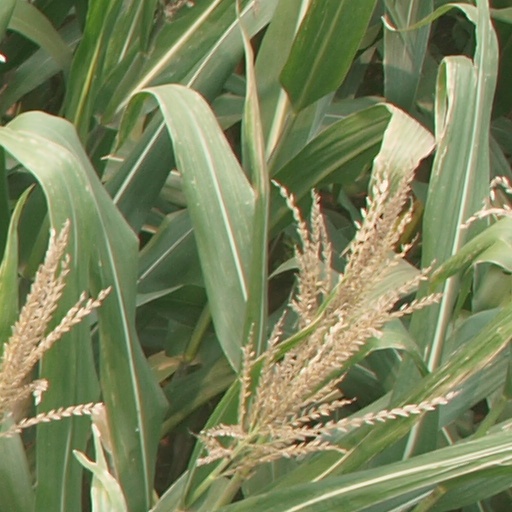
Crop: maize; corn